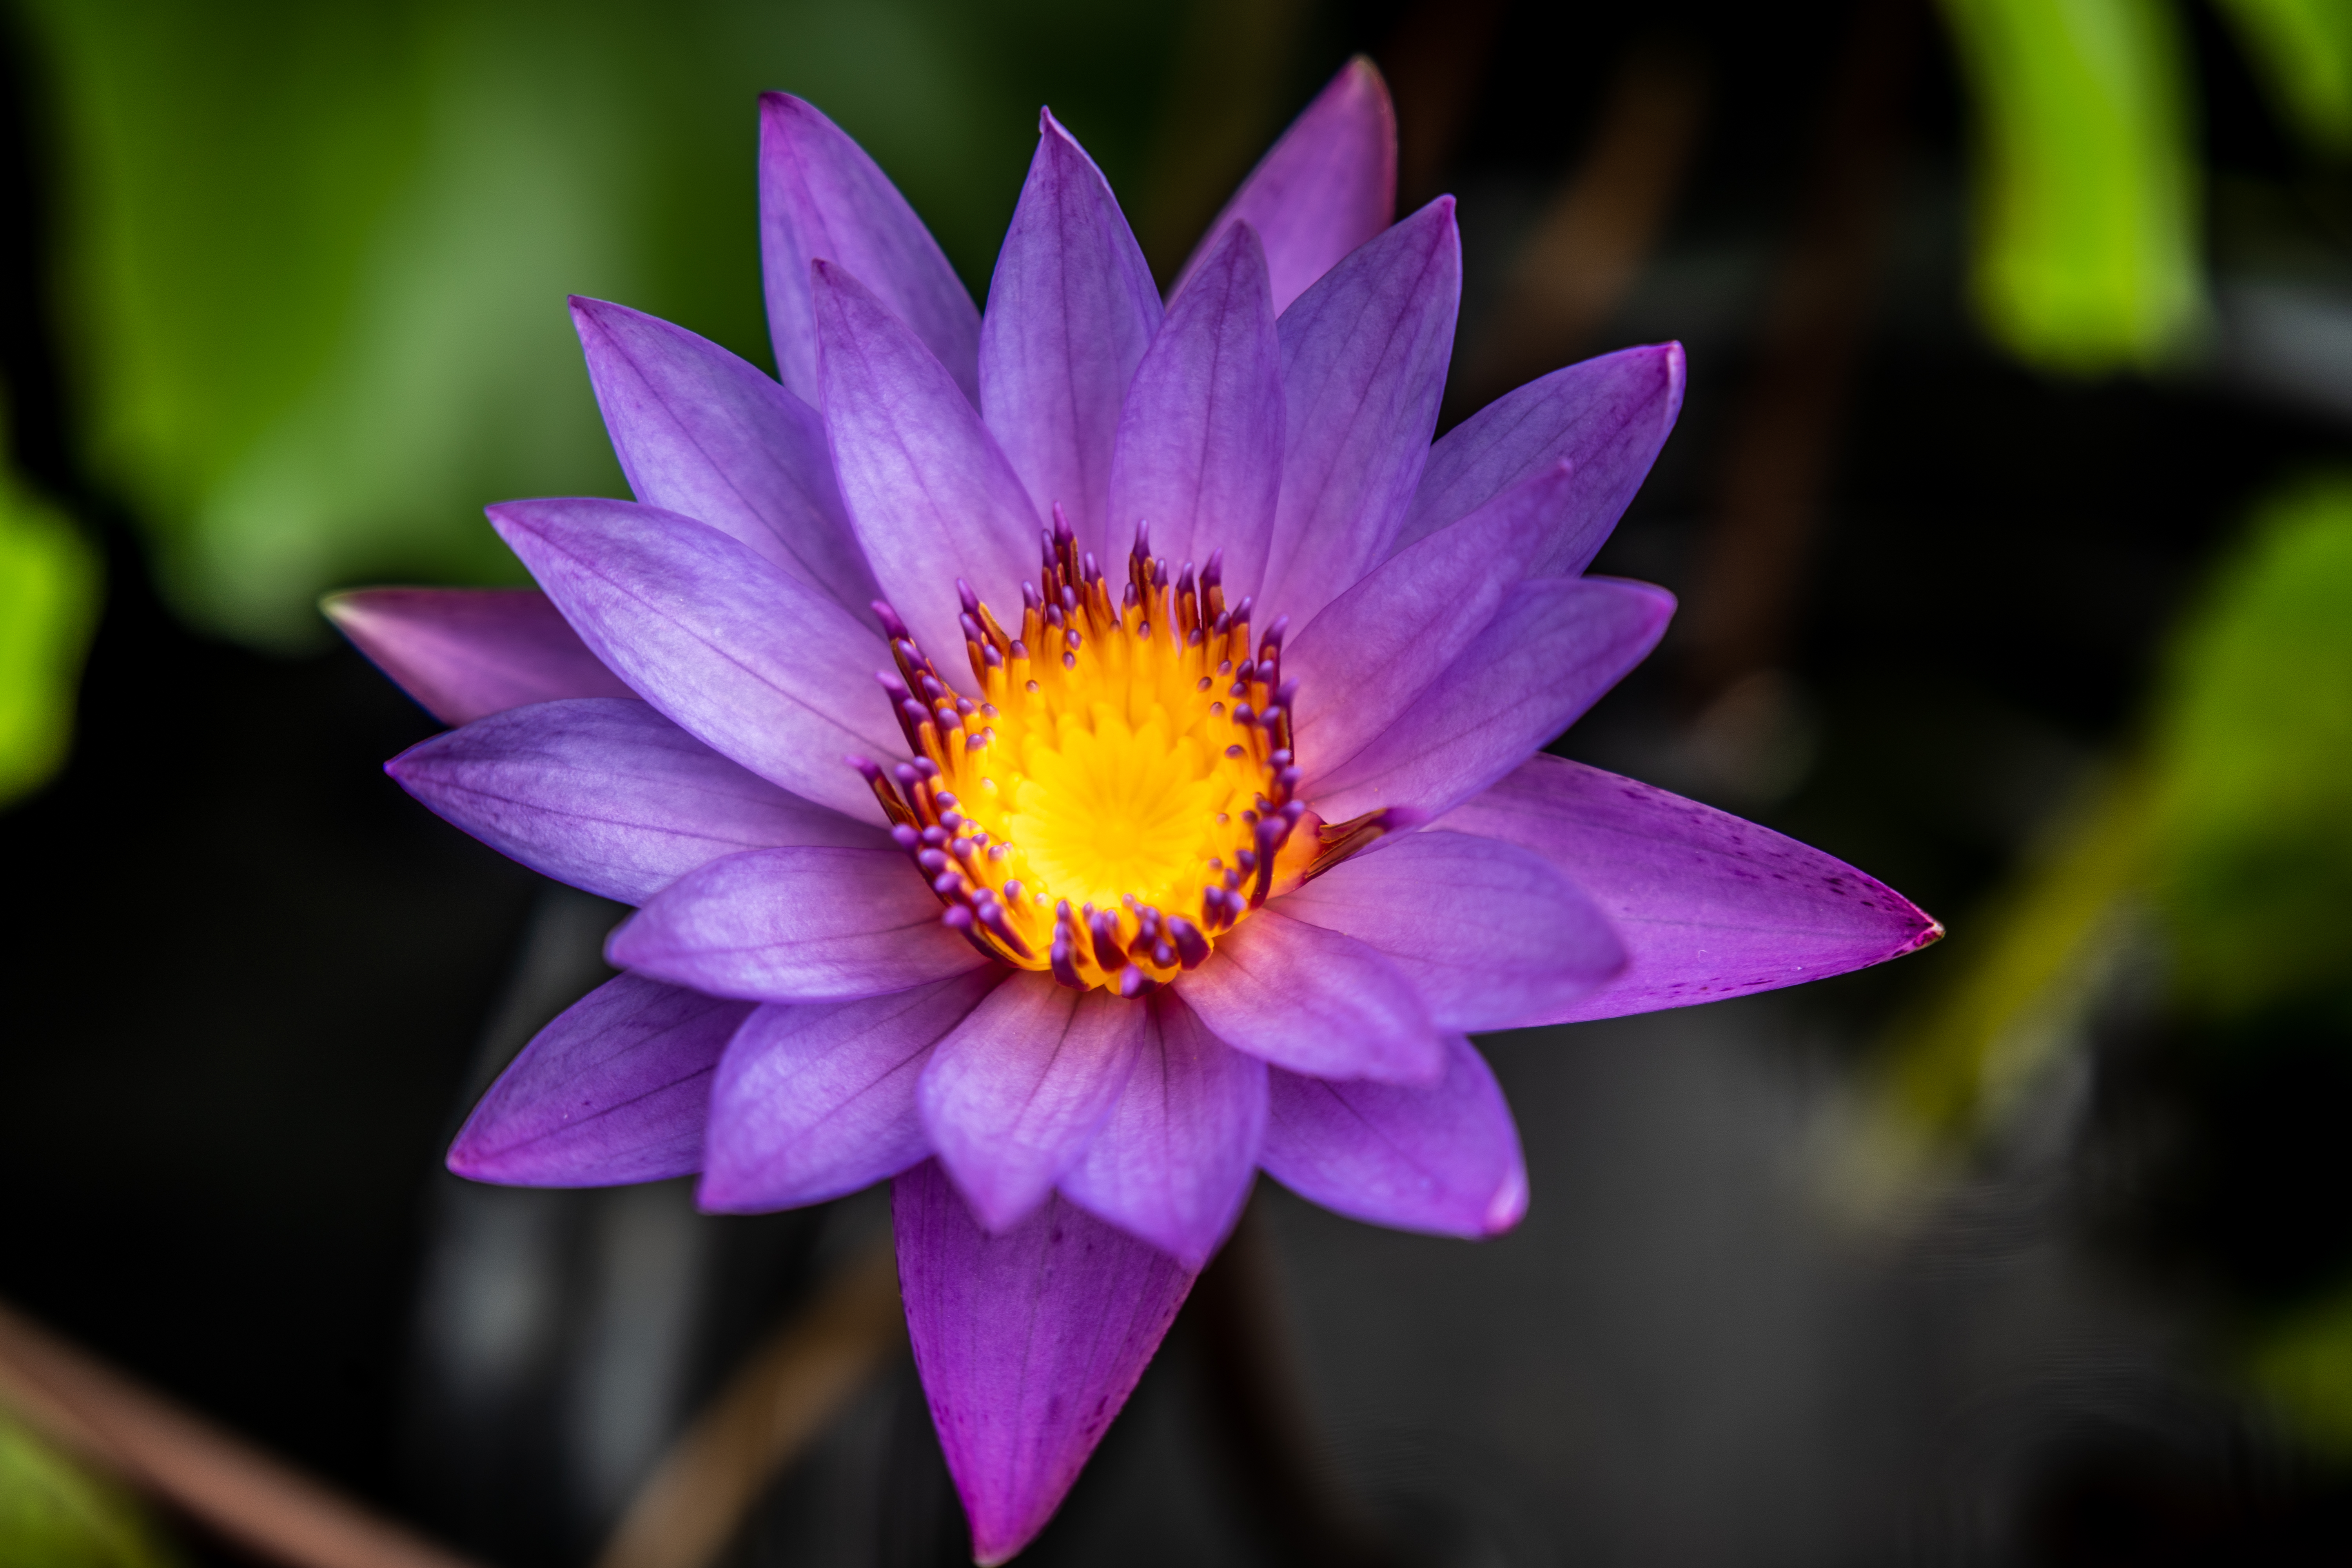
flower, aquatic, asia, beauty, blooming, blossom, botany, bud, decoration, environment, exotic, exoticism, float, flora, floral, fresh, freshness, garden, gardening, green, growth, lake, leaves, lily, lotus, meditation, natural, nature, object, outdoor, park, perfection, petals, plant, pond, postcard, purity, purple, relax, season, stem, summer, tropical, vivid, water, waterlily, yellow, zen, petal, aquatic plant, violet, flowering plant, pink, water lily, close up, sacred lotus, leaf, wildflower, spring, macro photography, pollen, terrestrial plant, annual plant, photography, plant stem, lotus family, dicotyledon, perennial plant